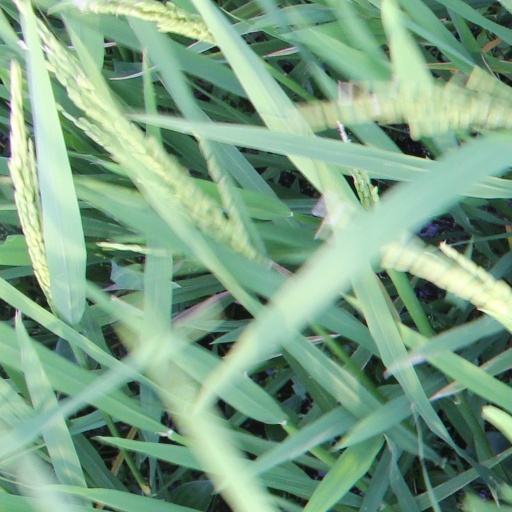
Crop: rice